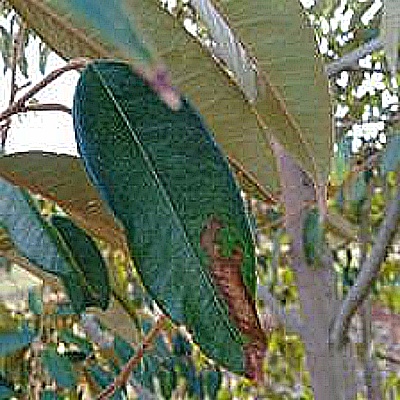
Label: Leaf_Blight